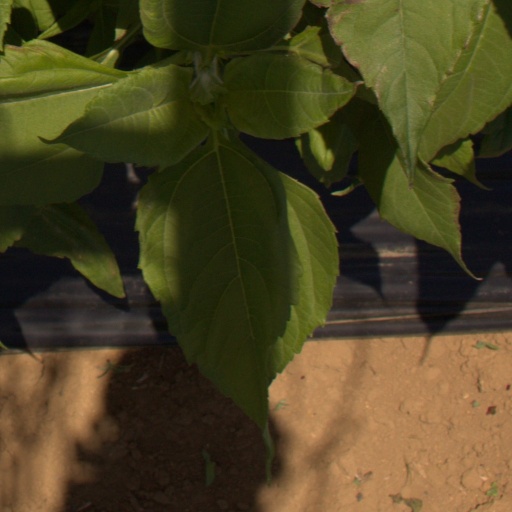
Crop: Jerusalem artichoke